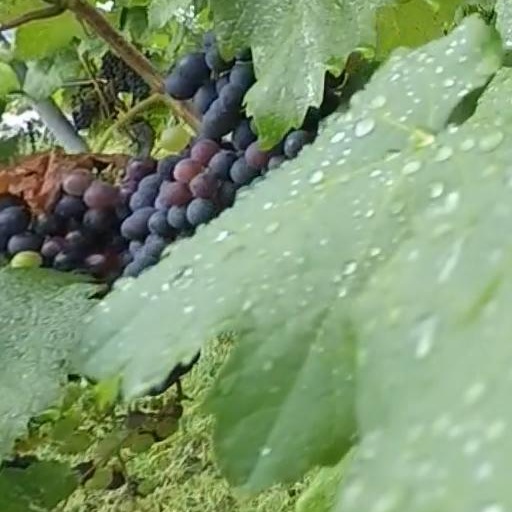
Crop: grape